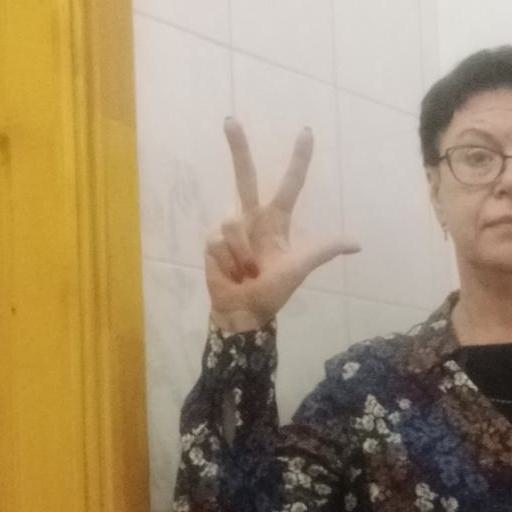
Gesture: three2